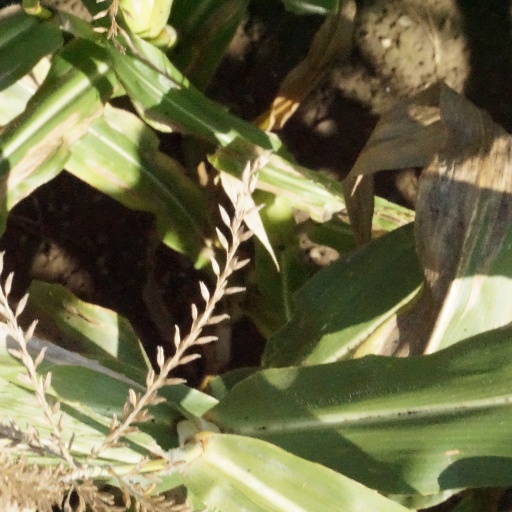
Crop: maize; corn